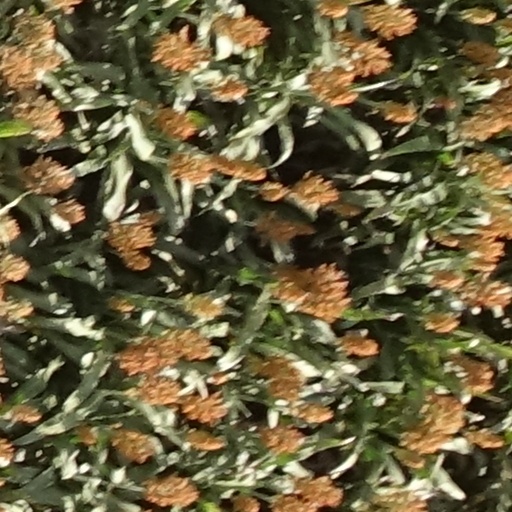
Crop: sorghum